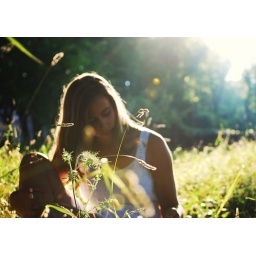
girl in the field